Jaurasi

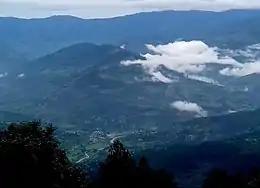
View from the Asurgarhi temple

Jaurasi, Jala, Fadika, Jaintha Malla, Jaintha Talla, Surna Rekhadi, Surna Gopalgaon, Surna Bagwalikhet, Taya Surna, Chhani, Dang, Bheltgaon, Khatyadi Malli, Khatyadi Buchali, Khatayadi Talli, Kaurali, Selipatali, Chamadgaon, Sartoli, Timilkhaal, Tanhla, Basauli, Aadigram Kanodiya, Aadigram Fulieriya, Malsakhet, Sukhalon, kotida, Seemar, Seema, Sumanteshwar, Rugdhayee, Bakhali, Aadigram Bangari, Mausibau Bakhali, Bohragaon, Sunoli, Kaugad, Kushgaon, haat, Agarmanral, Pasauli, Mainpuri, Basnal Gaon, Satigaon, vaidigaw, kawerali palli, kawerali walli, Malsakhet, Lamkasuon, Sisodiya, Patharkhadi, Kakrakhat, Jayrambakhal, Jhayn Karchuli, Udalikhan, Parthola, Muskhan, Rotapani, Bangari Gaon, kwaripigaon, Mohan, Kaudhar, Sangaon, Maniya Dhahi, Jhlyakhat, Viramdyo, Aammadali etc.